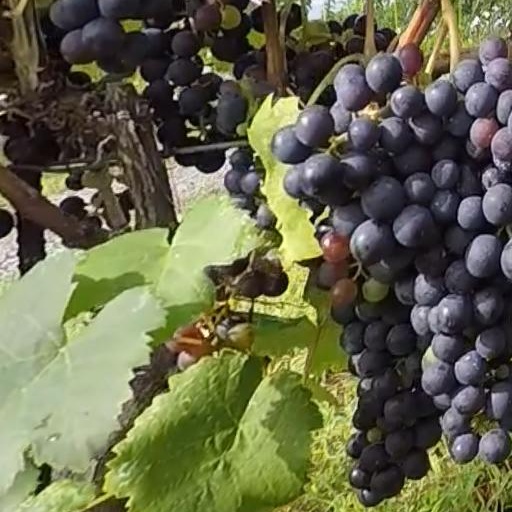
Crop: grape